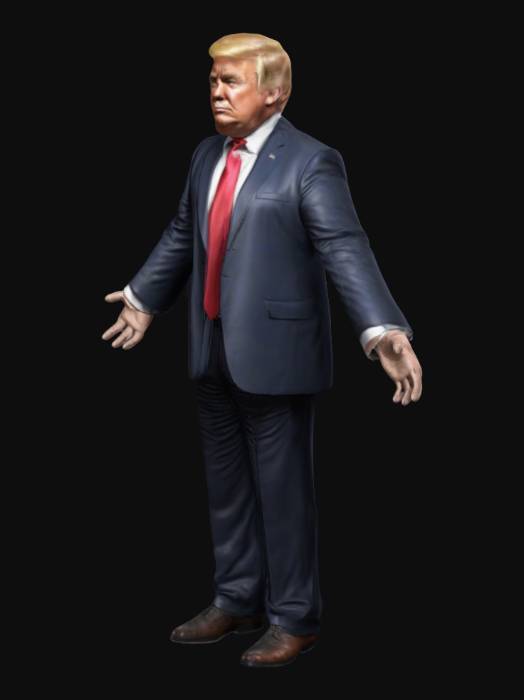
미적 점수 (1~10점): 2